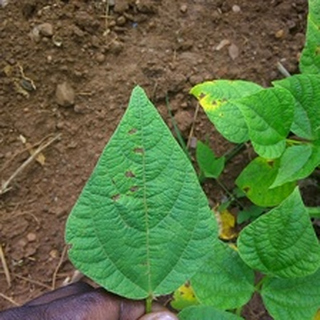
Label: bean_angular_leaf_spot